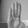
ASL letter: B